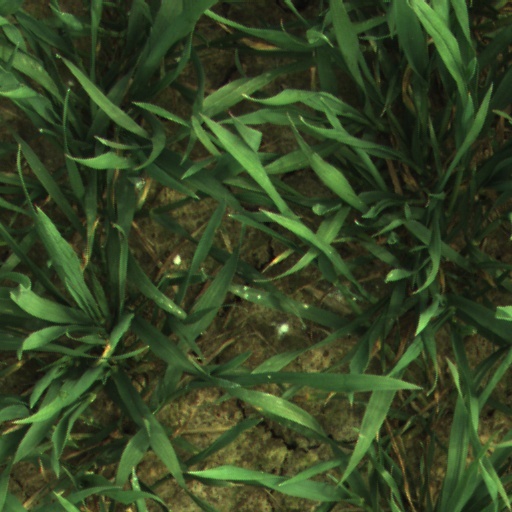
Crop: wheat